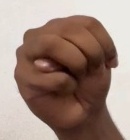
ASL sign: M